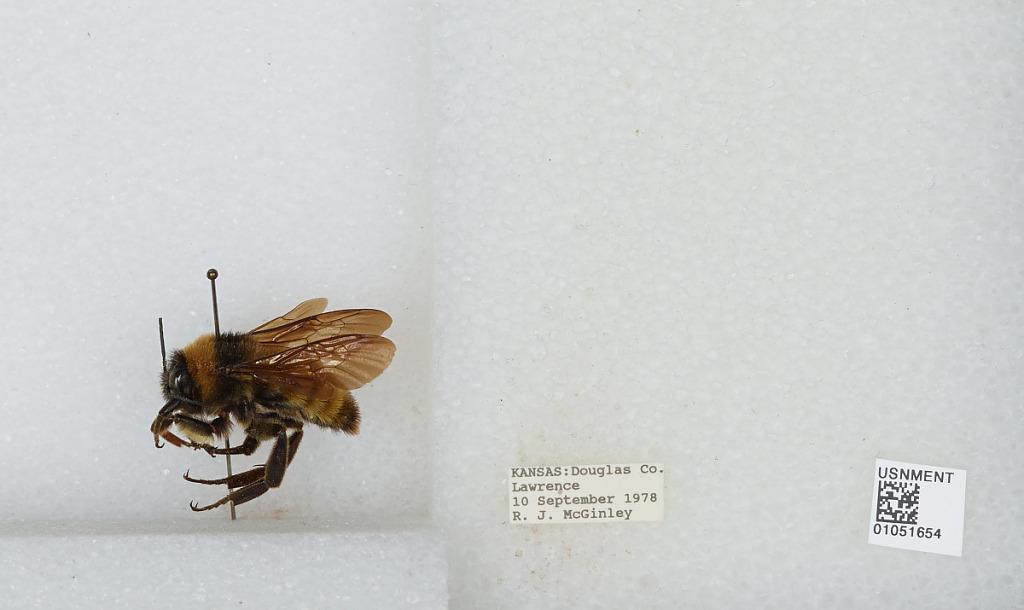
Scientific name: Bombus sp.
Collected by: R. McGinley
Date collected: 1978-9-10
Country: United States
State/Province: Kansas
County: Douglas
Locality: Lawrence
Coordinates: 38.9717, -95.2353